The Spark Divine

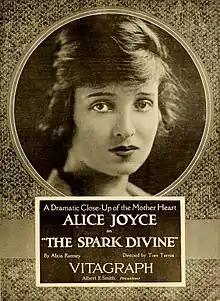
Period lobby advertisement

The Spark Divine is a 1919 American silent drama film, starring Alice Joyce, that was directed by Tom Terriss and produced and distributed by Vitagraph Company of America. This is now considered to be a lost film.